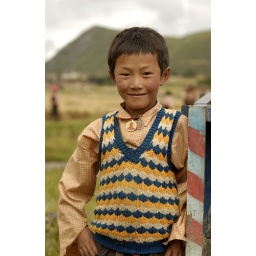
boy in the field